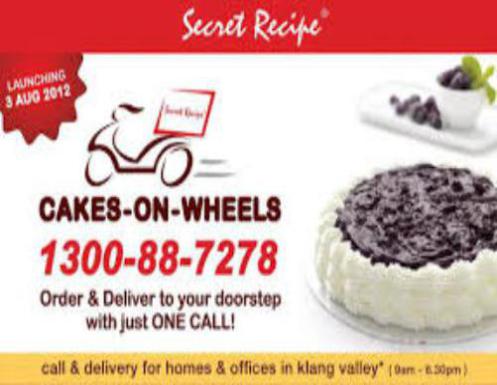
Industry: Food